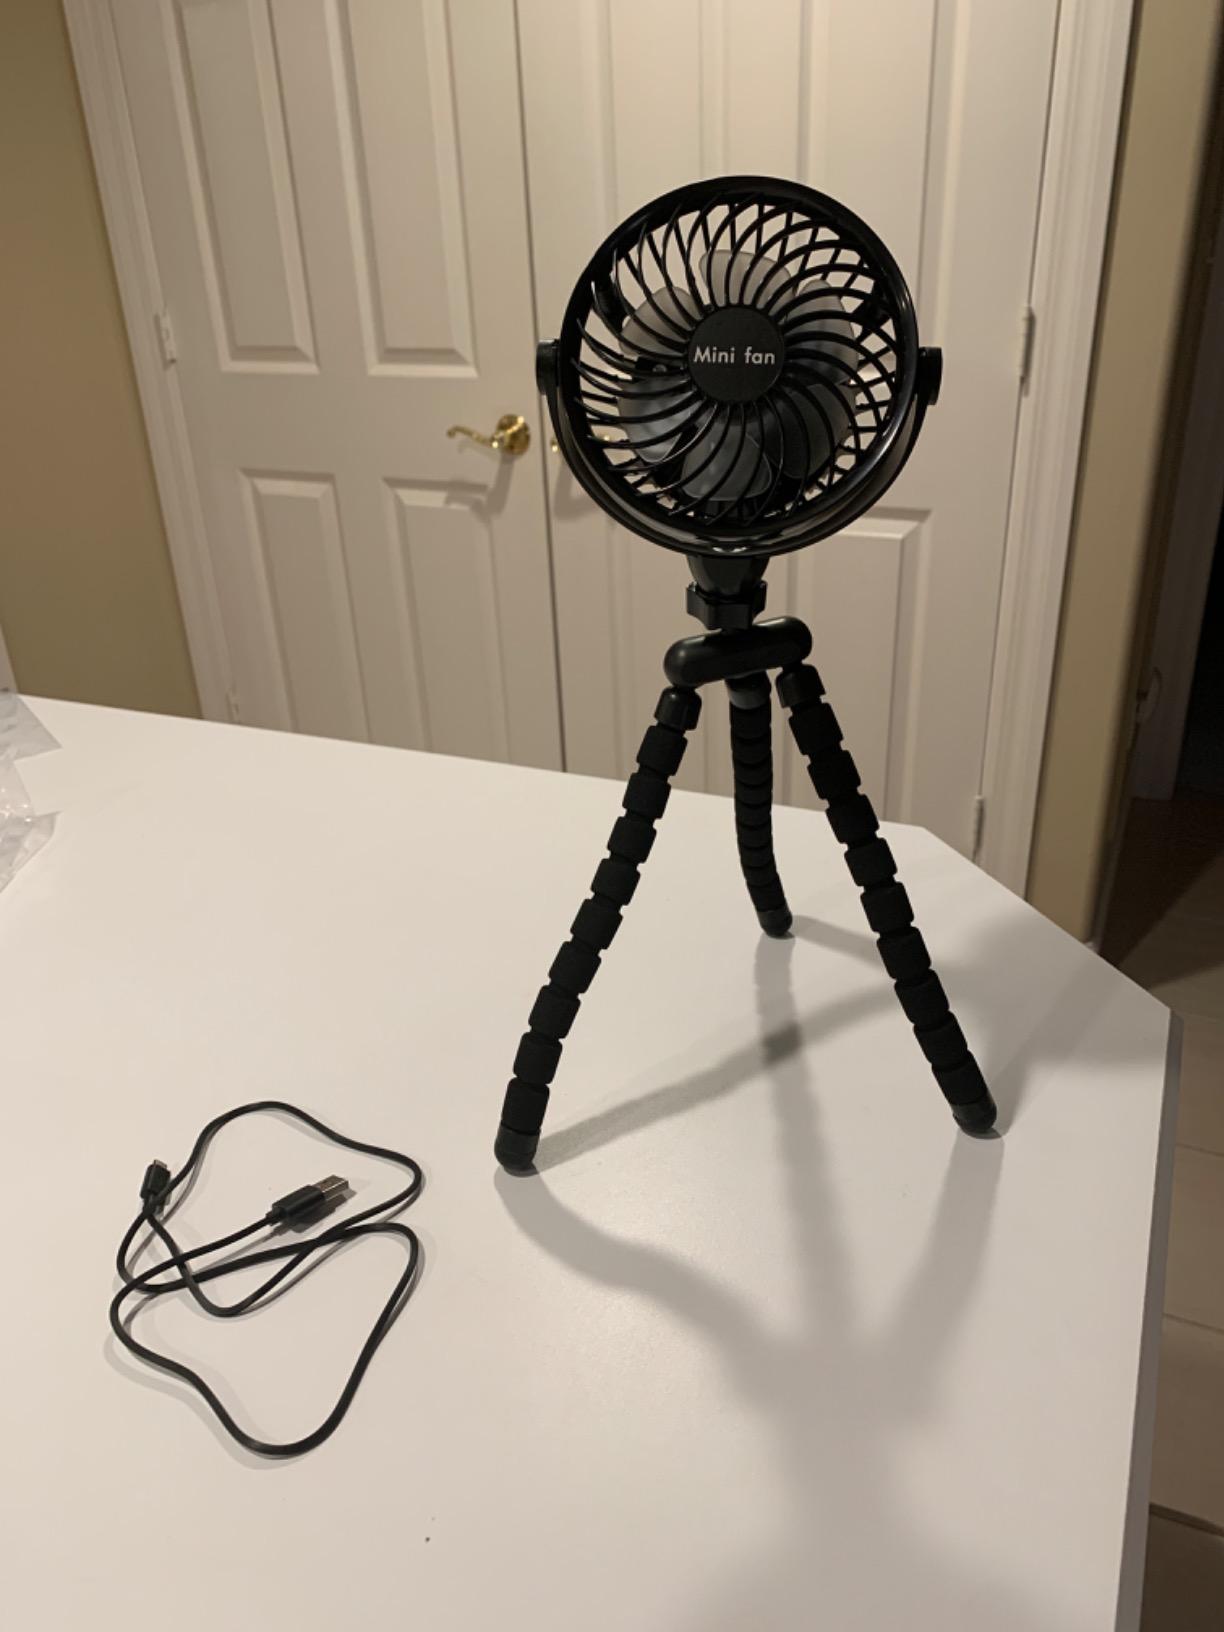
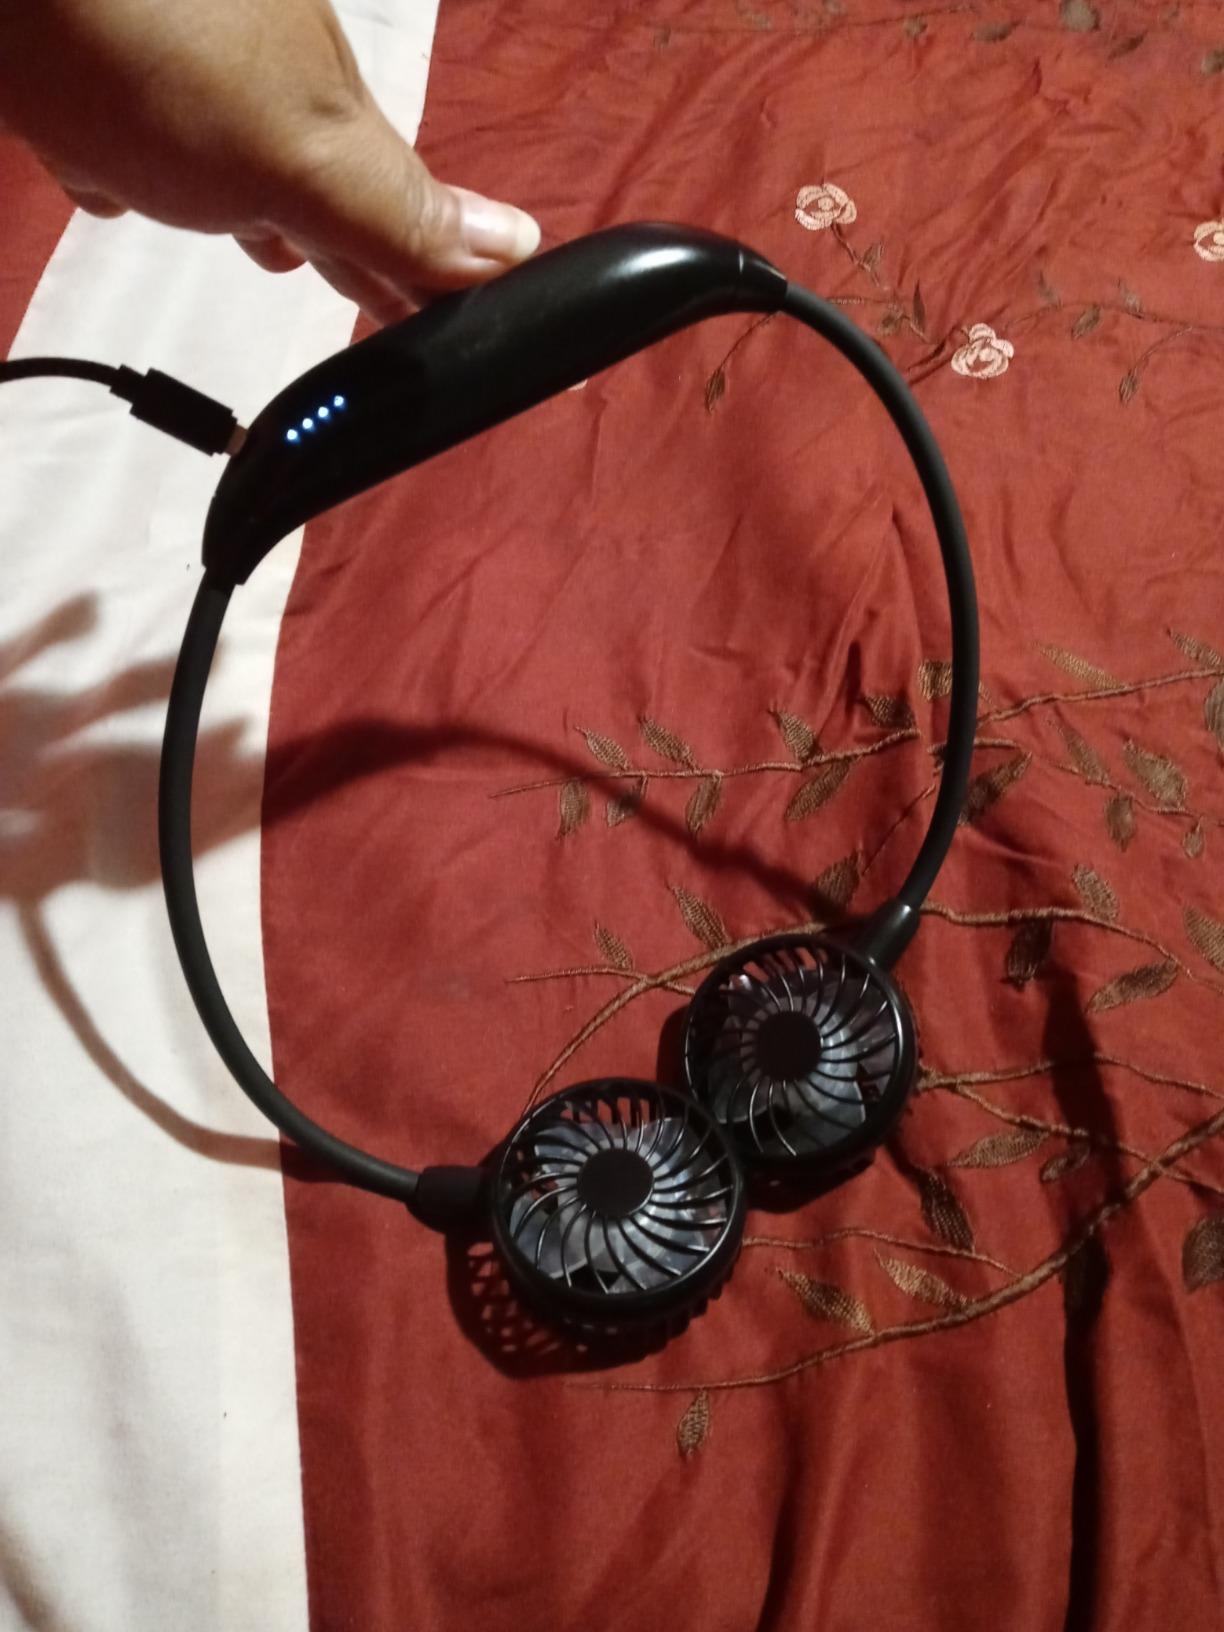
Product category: fan
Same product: no